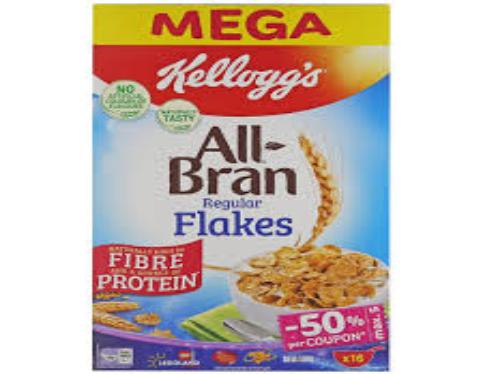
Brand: Bran Flakes
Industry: Food